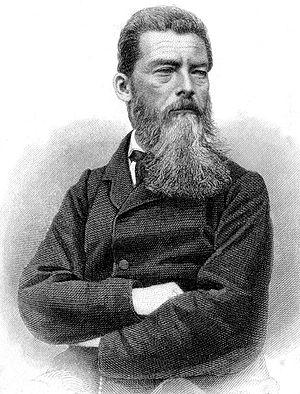
La thématique de l'œuvre poétique de Robert Browning concerne essentiellement les problèmes universels des rapports que l'homme entretient avec Dieu, l'art, la nature et l'amour.